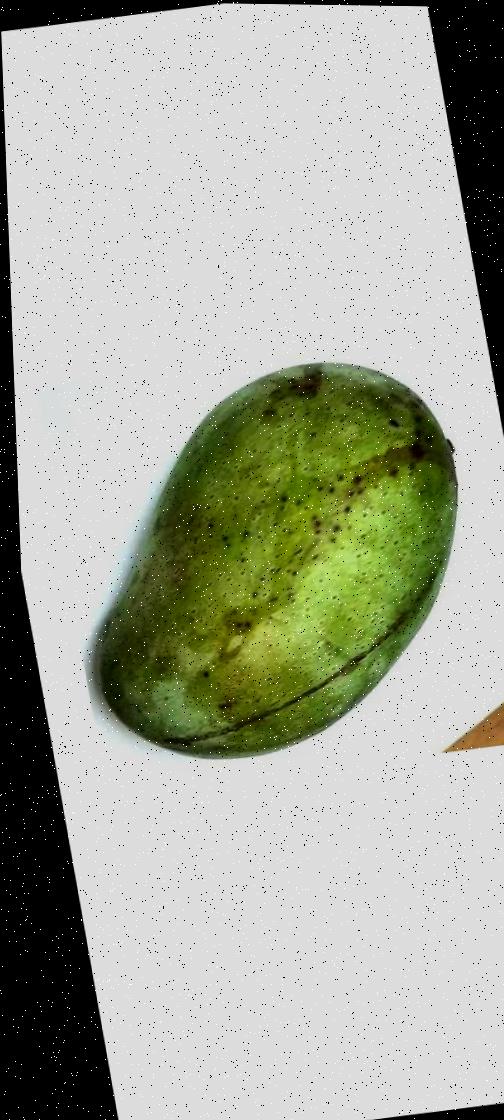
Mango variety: Fazli Classic